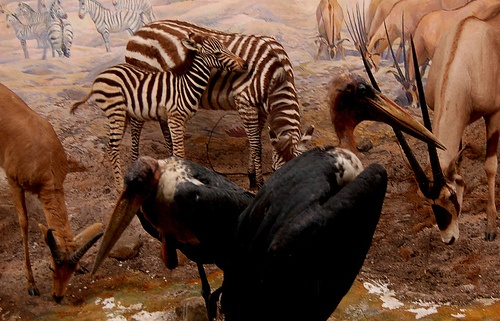
A group of dead stuffed animals on display in a museum.
a bunch of different animals painted on a picture
there are many different statues of animals at a museum
A bunch of different animals all grouped together .
THIS IS A PICTURE OF SEVERAL DIFFERENT WILD ANIMALS